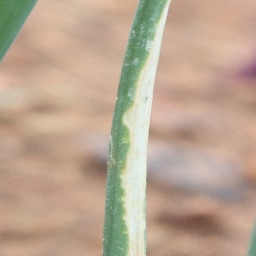
Label: Iris yellow virus